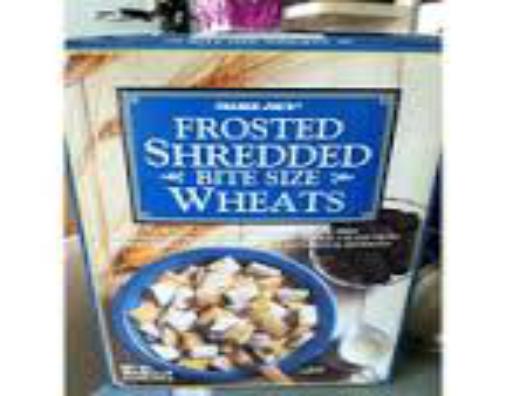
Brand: Frosted Shredded Wheat
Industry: Food